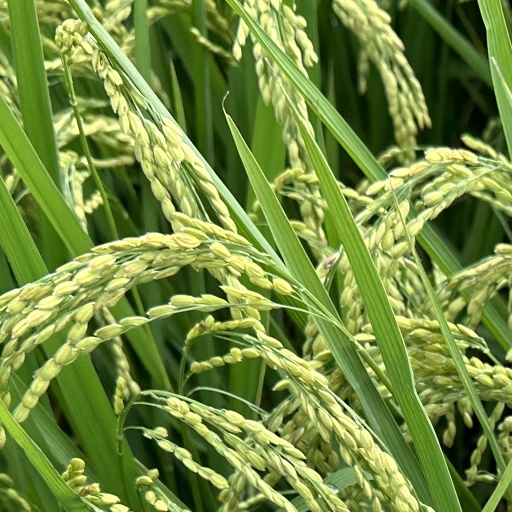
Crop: rice